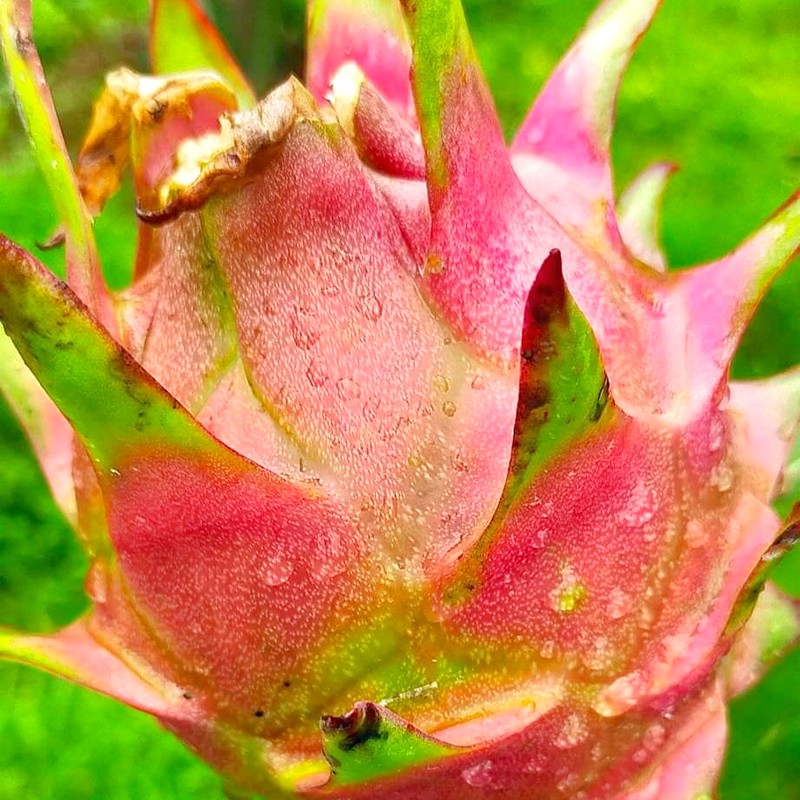
Label: Mature Dragon Fruit